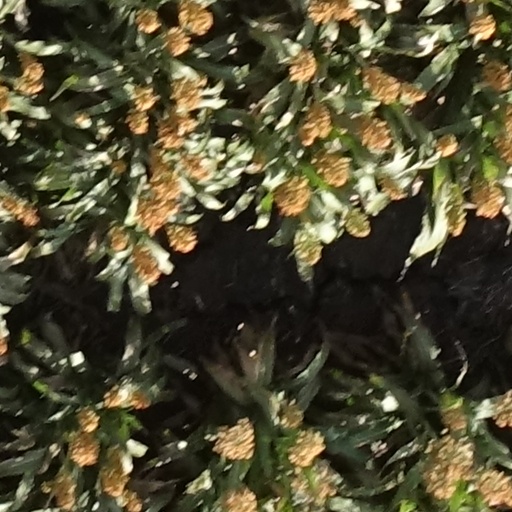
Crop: sorghum